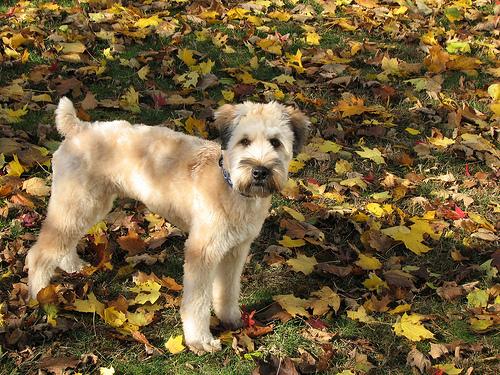
Breed: wheaten terrier